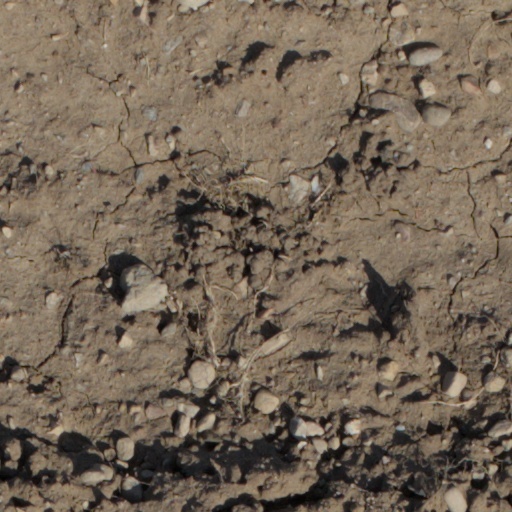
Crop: wheat